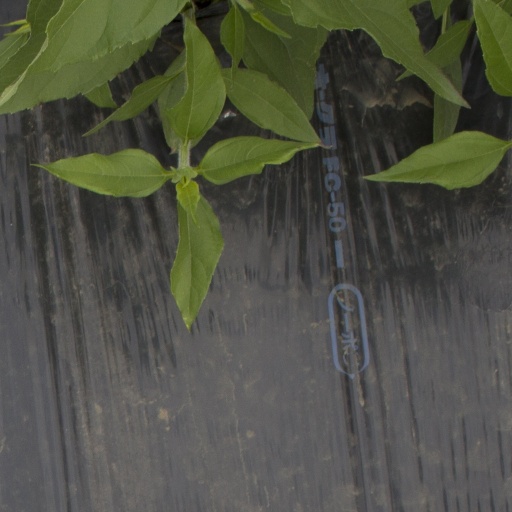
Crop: Jerusalem artichoke